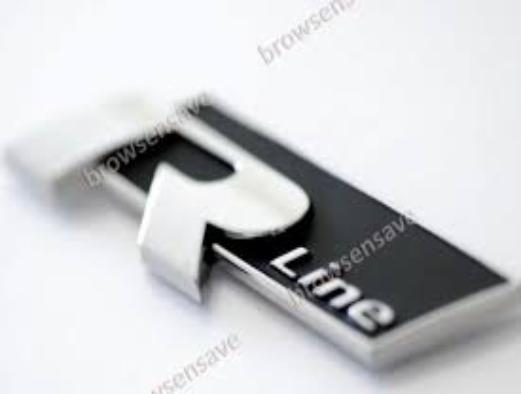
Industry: Transportation